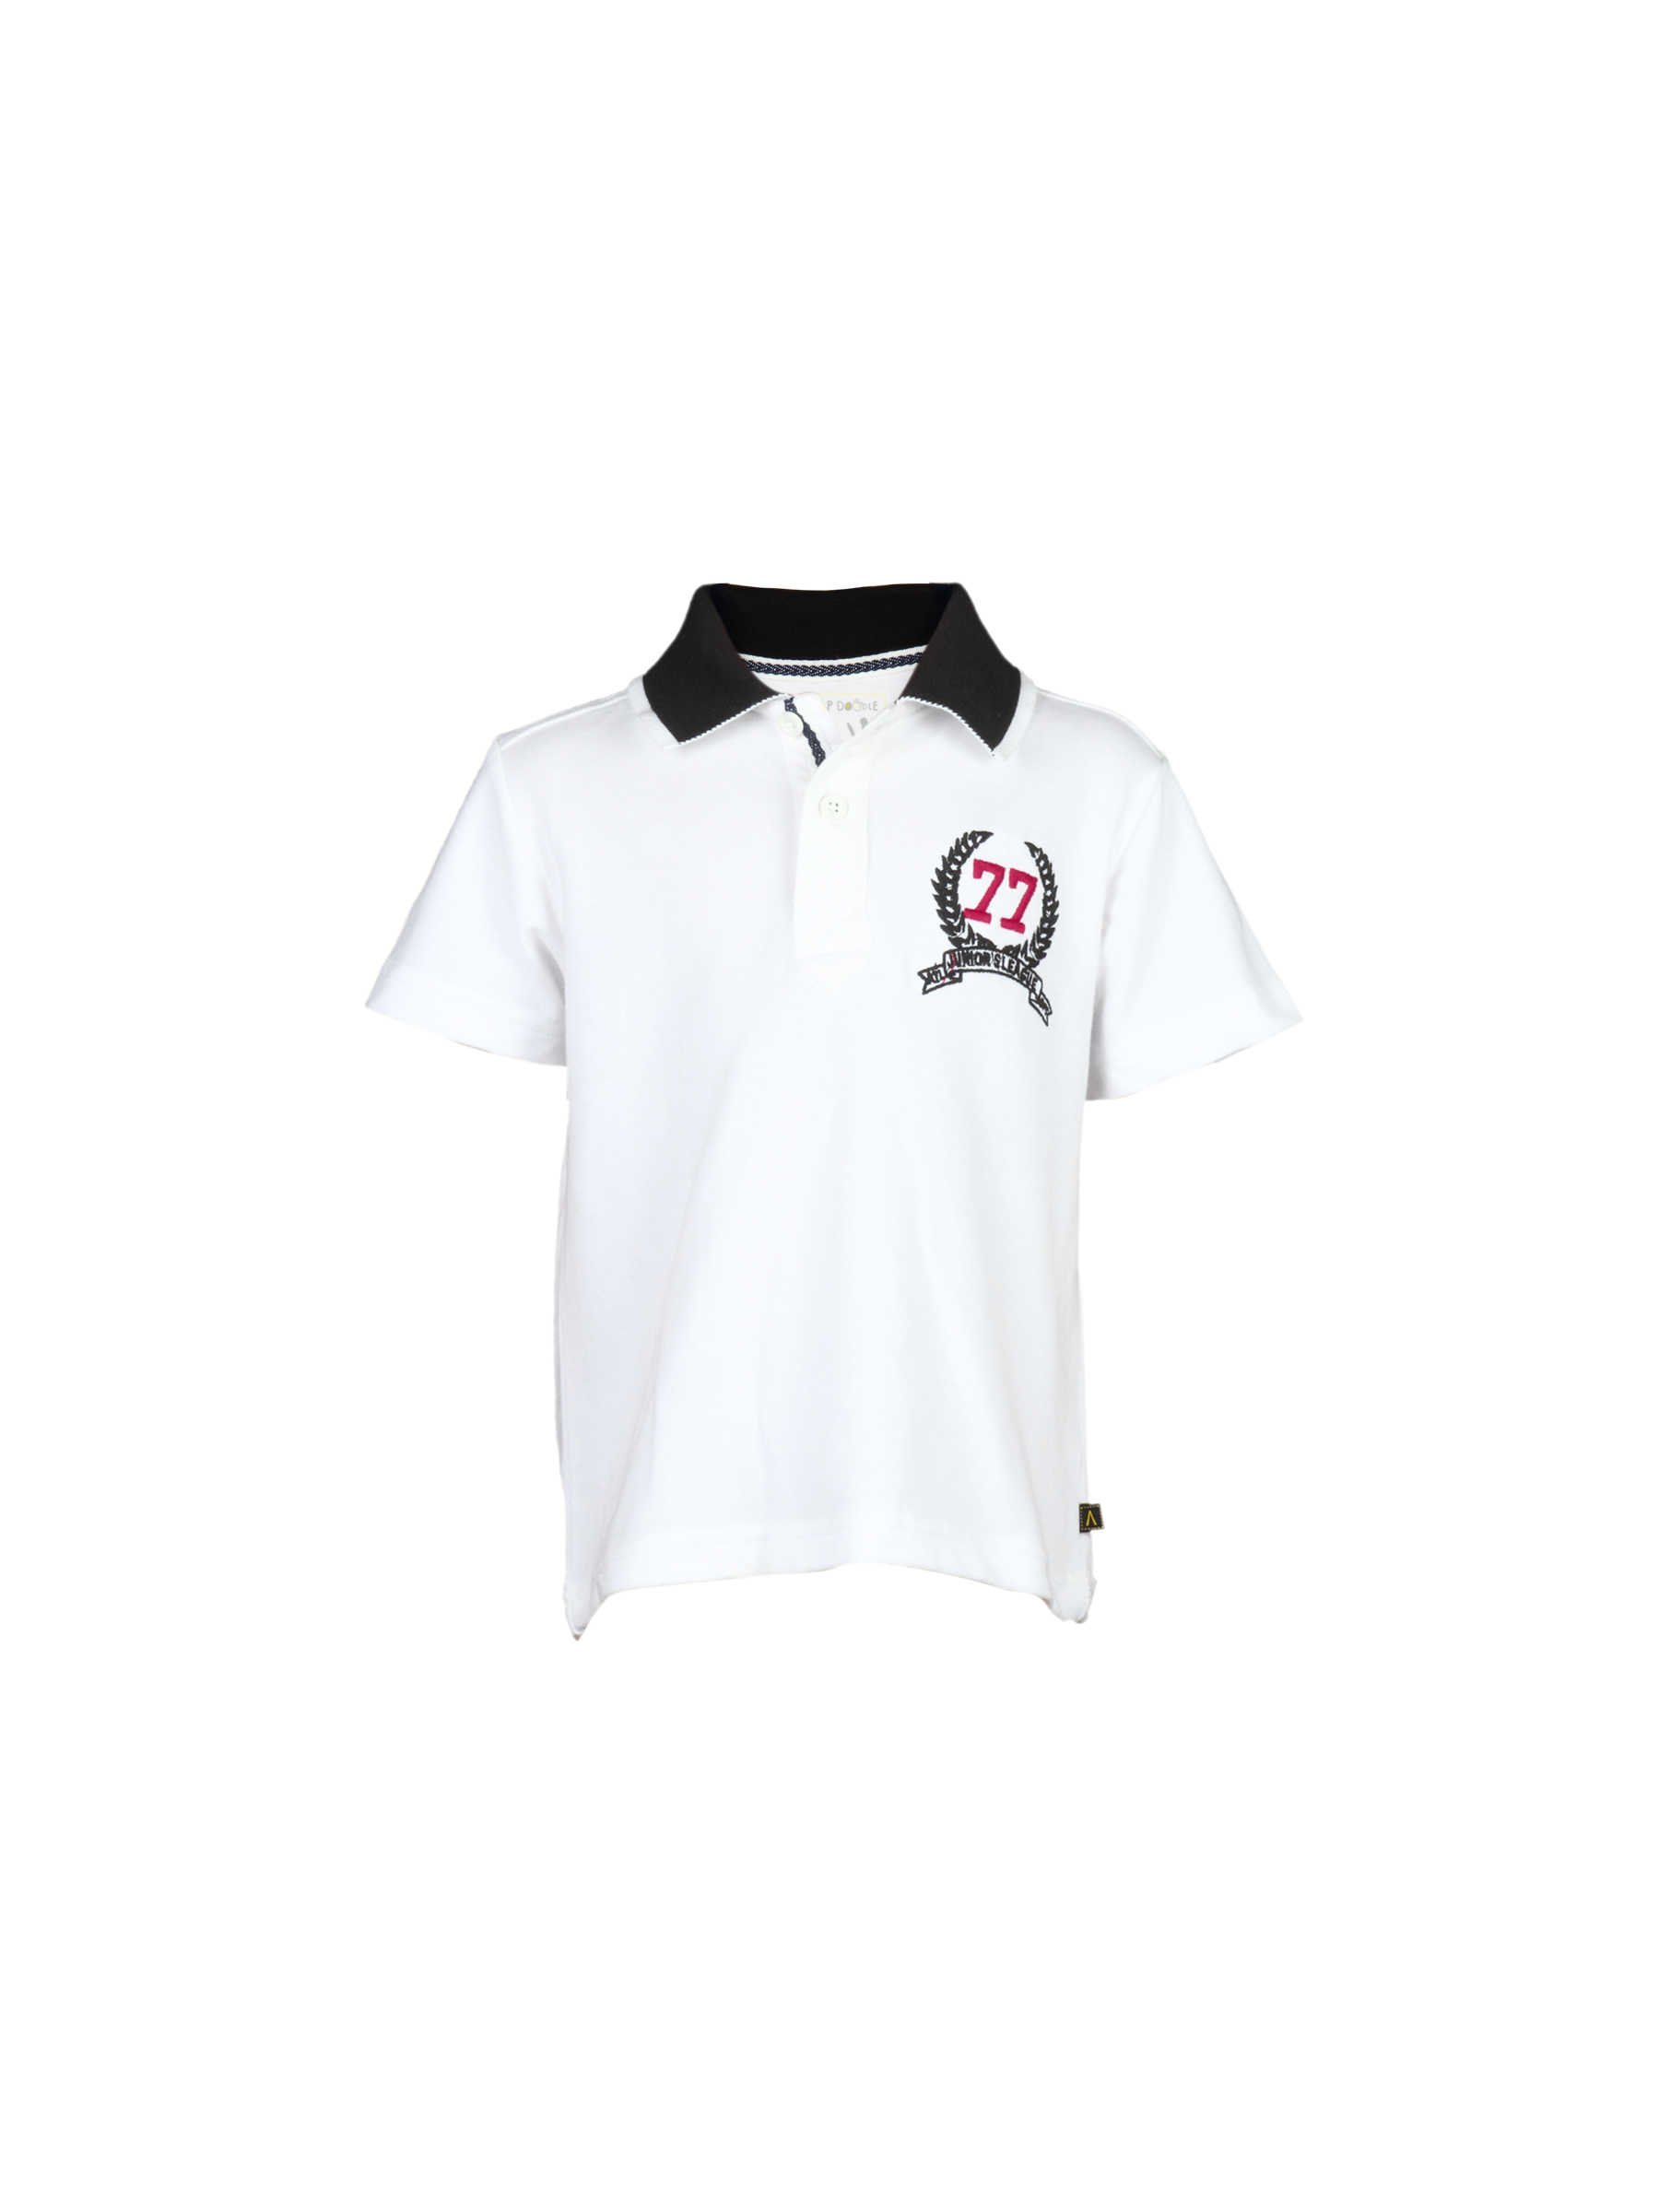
Doodle Boy's 77 Juniors League White Black Kidswear
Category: Apparel / Topwear / Tshirts
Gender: Boys
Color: White
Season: Fall 2011
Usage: Casual